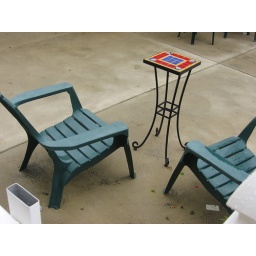
If you go to the Chelsea Pub and you sit in patio, you'll see this table and chair set.